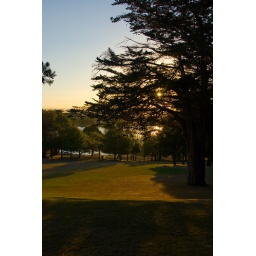
From a March evening at the water tower in Hamilton NZFrom a March evening at the water tower in Hamilton NZ